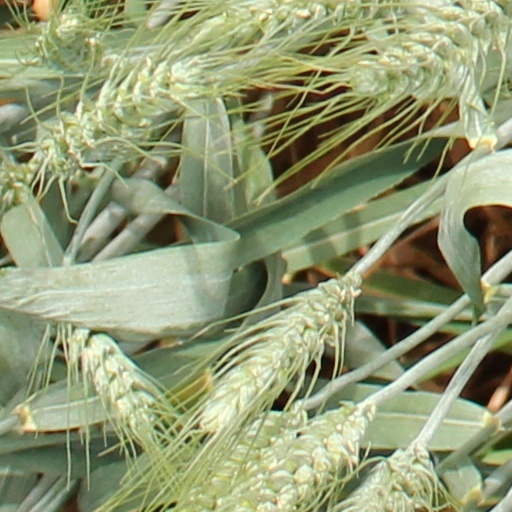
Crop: wheat